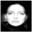
Label: woman